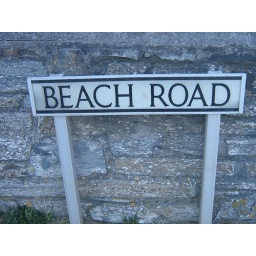
A street sign in Portreath